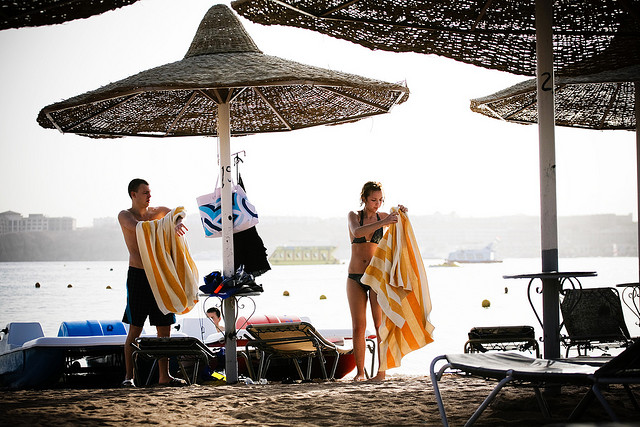
user: Given an image and a question. Answer the question in a short answer. Question: What are these sunbrellas made from? Short Answer:
assistant: rattan